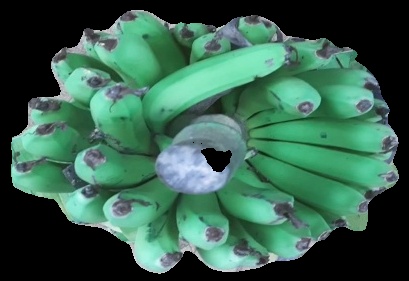
Variety: pachbale
Grade: grade2